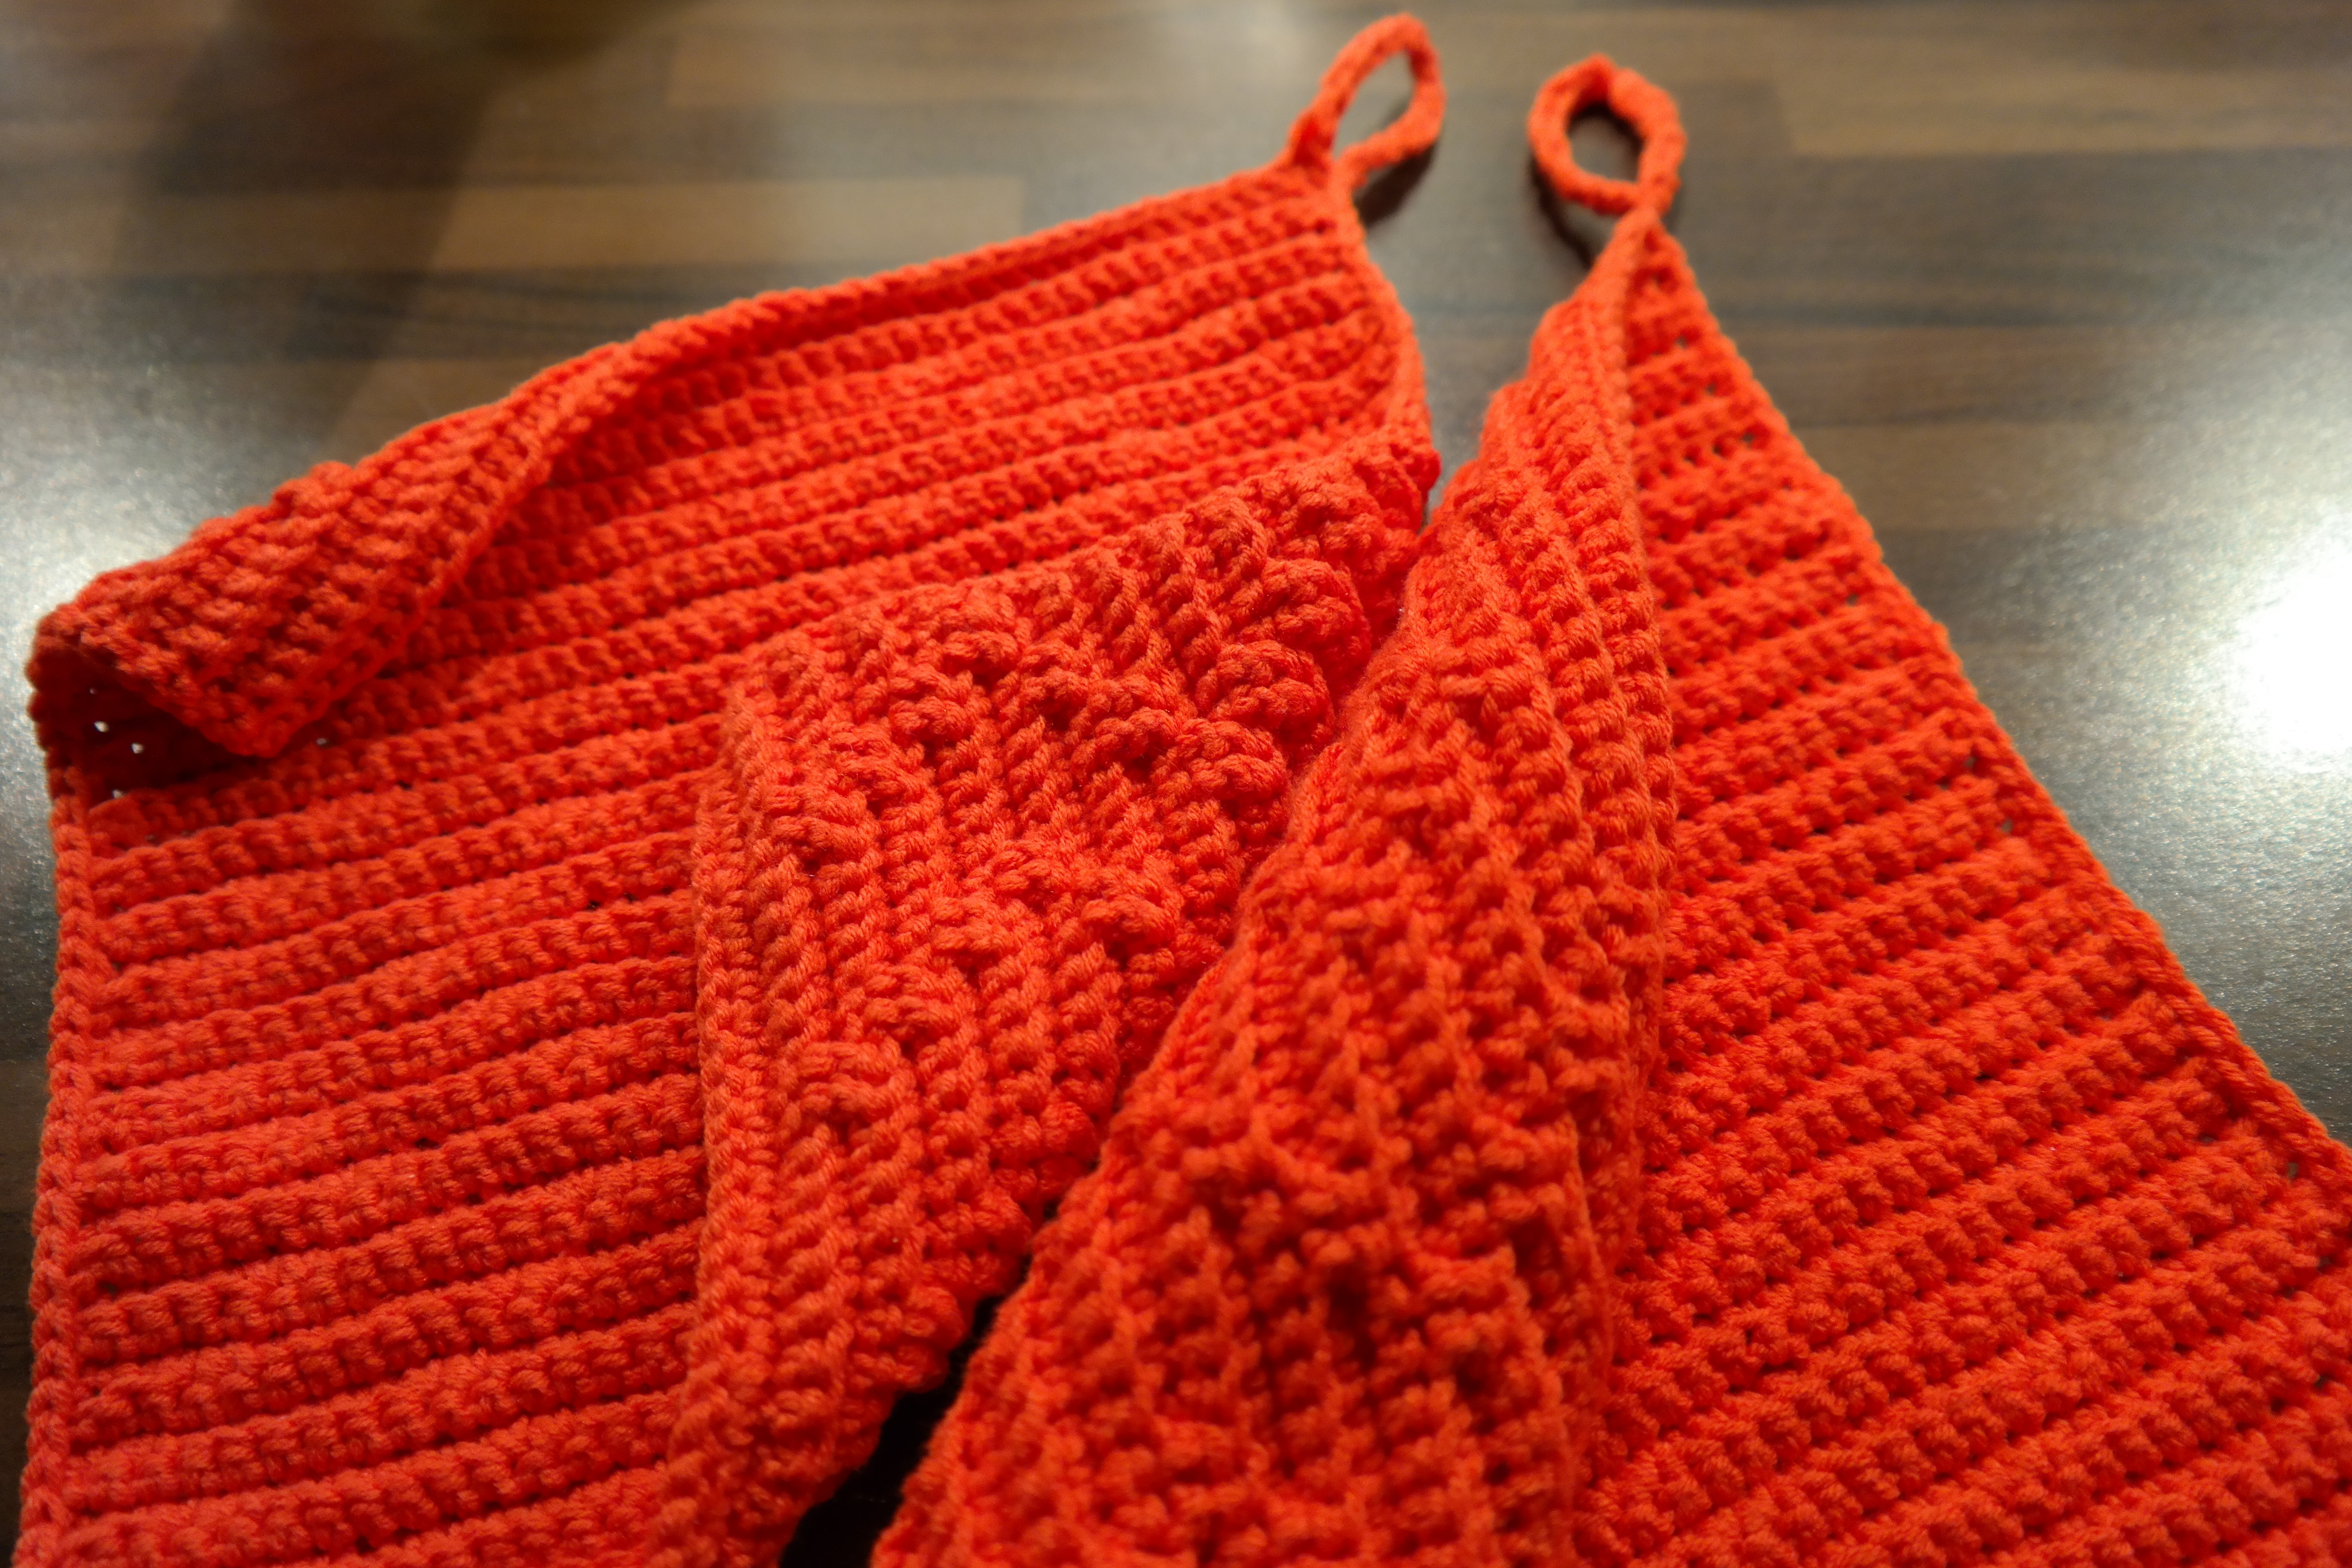
pattern, red, clothing, outerwear, wool, fabric, woolen, crochet, knitting, textile, art, fashion accessory, oven mitts